Willenhall Greyhound Stadium

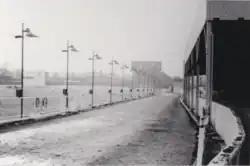
Willenhall Greyhound Stadium home straight c.1950

Willenhall Greyhound Stadium was a greyhound racing stadium and formerly a football ground known as Spring Bank Stadium situated in Willenhall, West Midlands, England.